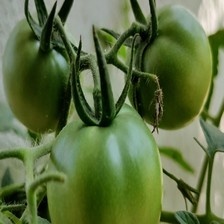
Label: tomato